Chen Bo'er

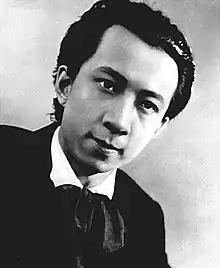
Yuan Muzhi, revolutionary and Chen Bo'er's husband

Chen's directorial debut was "Working Hero in the Communist Base" (1946), though she was unable to complete the film because of the Civil War.